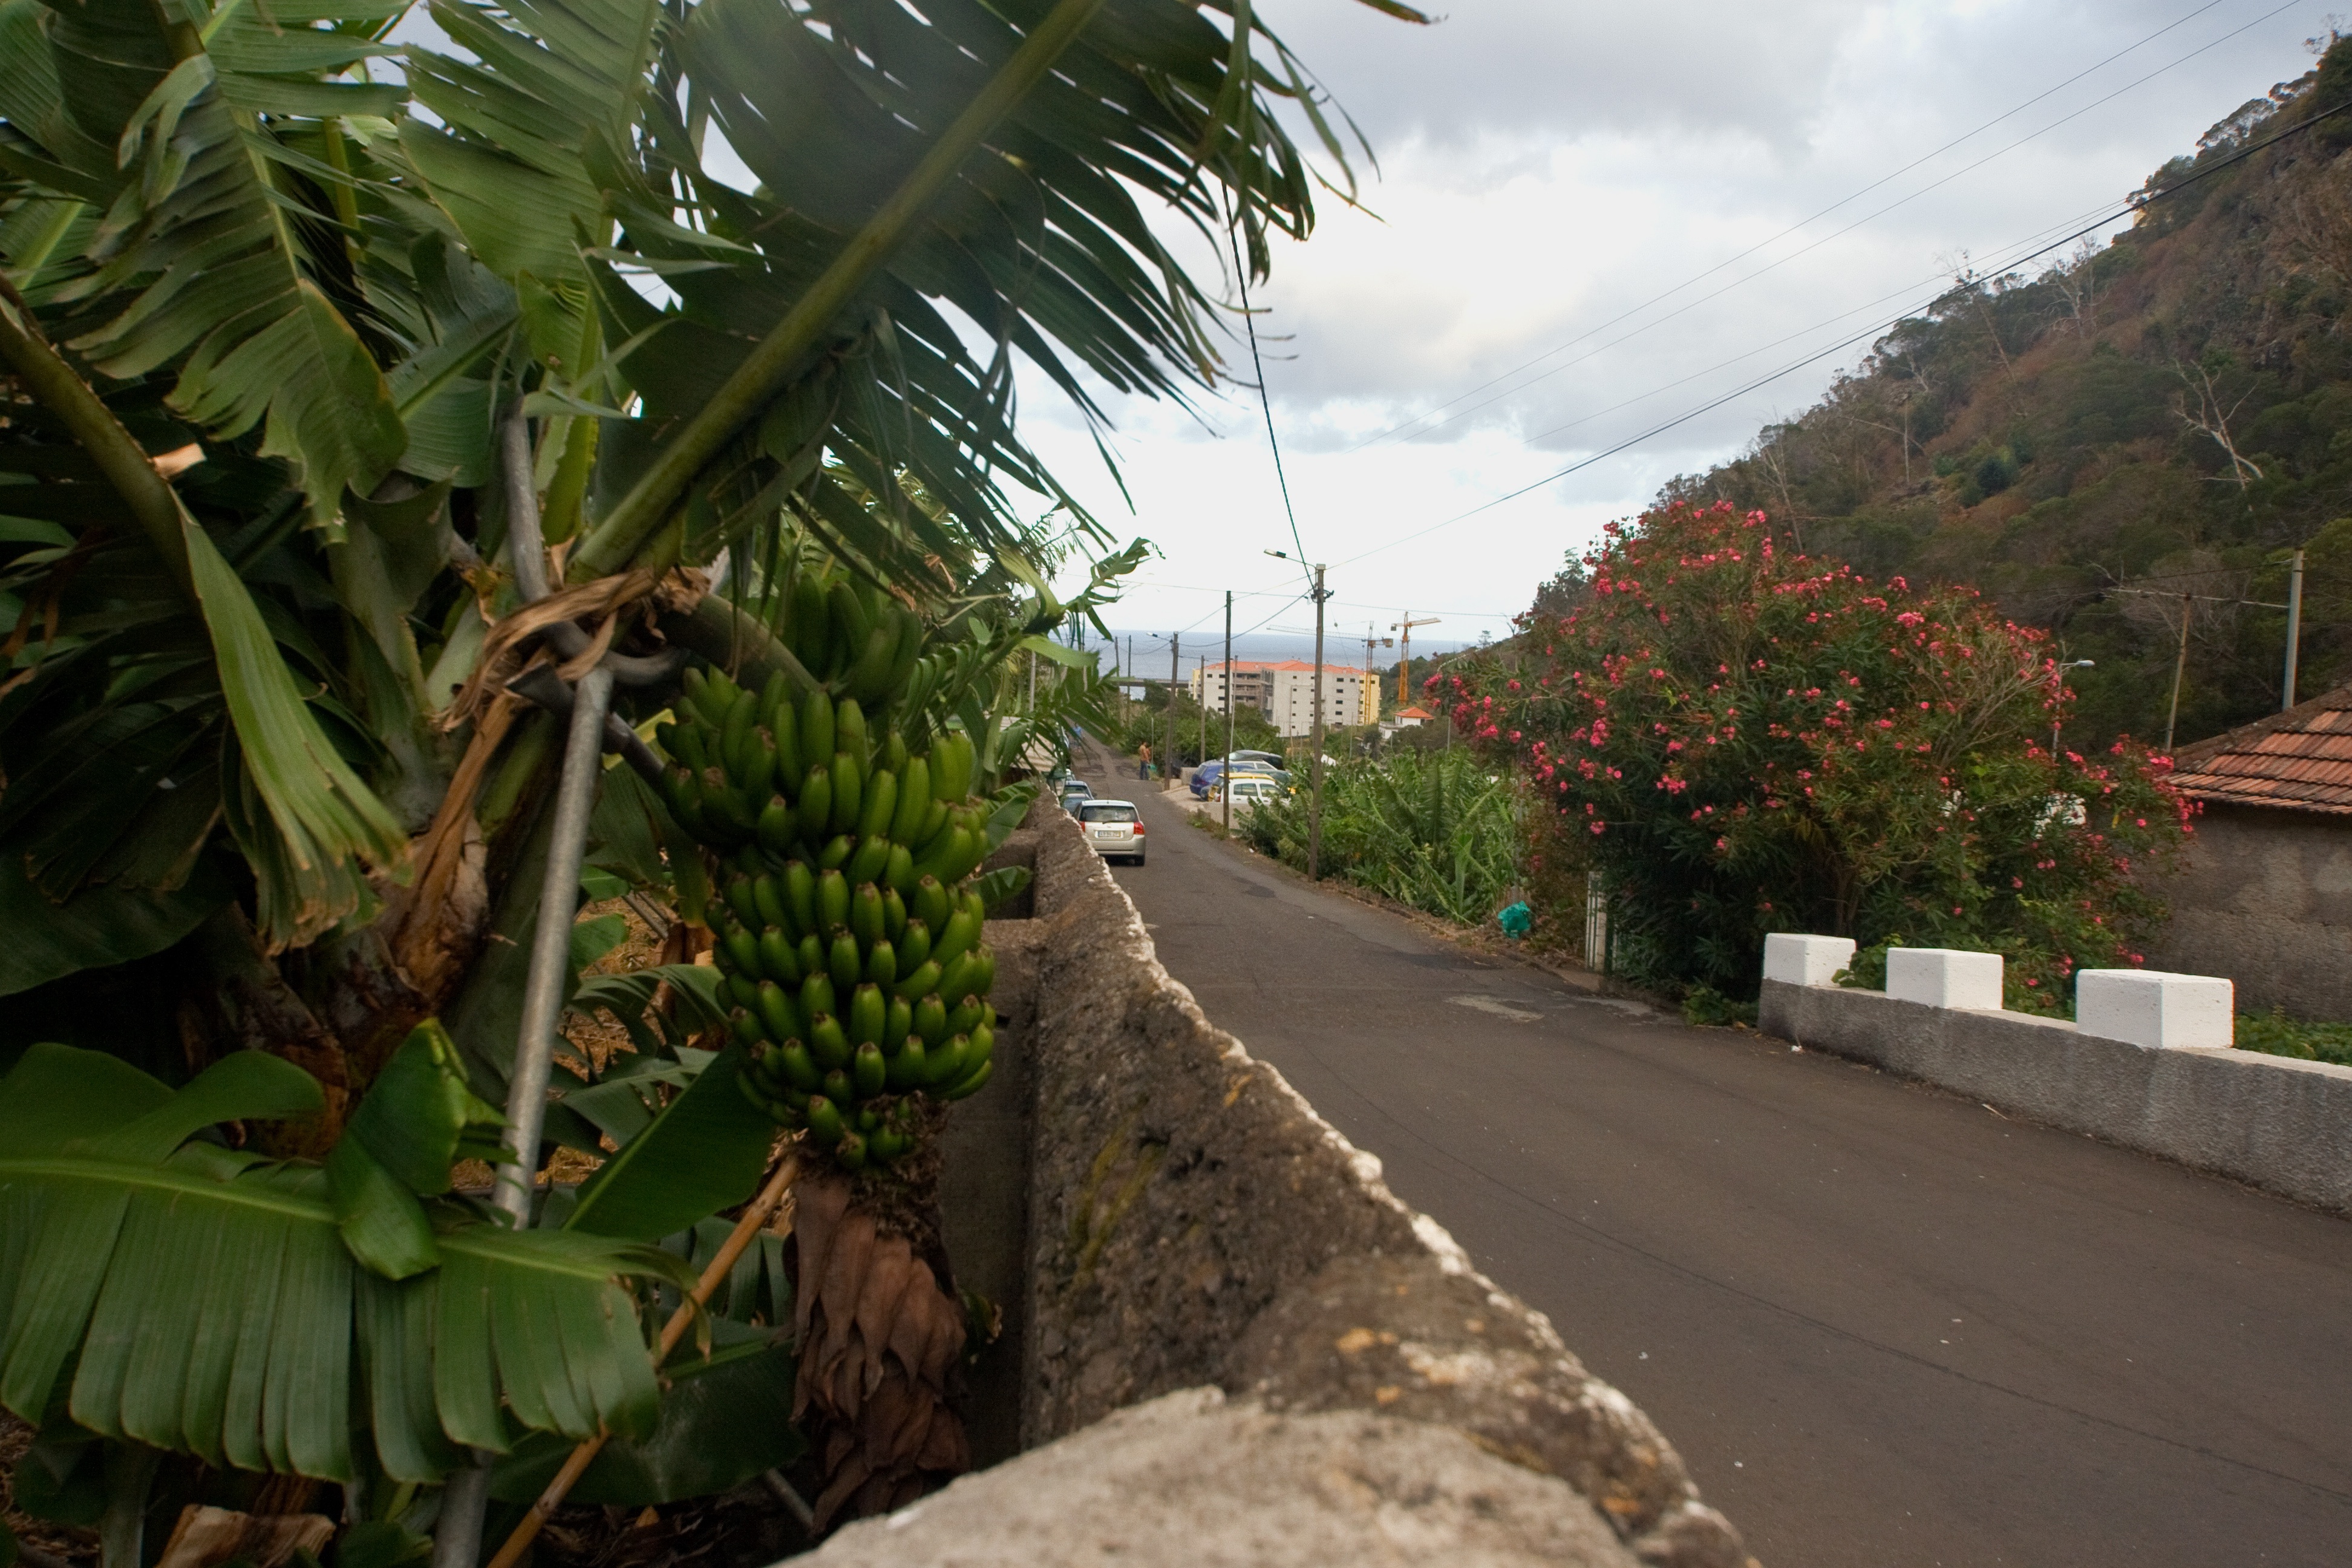
tree, plant, road, flower, summer, jungle, botany, garden, madeira, banana shrub, arecales, palm family